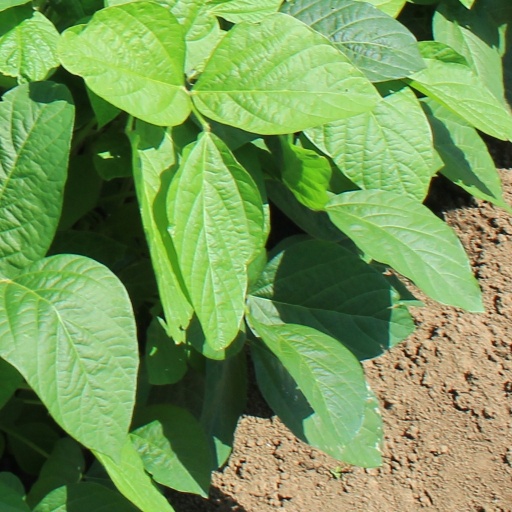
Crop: soybean